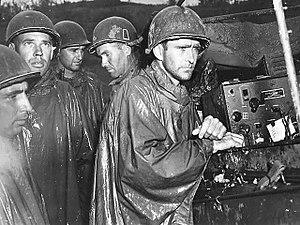
La bataille d'Okinawa, qui s'est déroulée dans l'archipel Okinawa au Japon lors de la Seconde Guerre mondiale, est le plus grand assaut amphibie de la guerre du Pacifique. La bataille dure quatre-vingt-deux jours, du 1ᵉʳ avril au 22 juin 1945. Quatre divisions de la 10ᵉ armée américaine et deux divisions de Marines participent aux combats sur l'île. L’invasion est soutenue par les forces aéronavales, amphibies et tactiques.